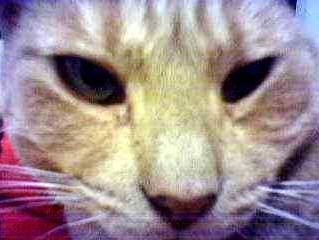
Label: cat